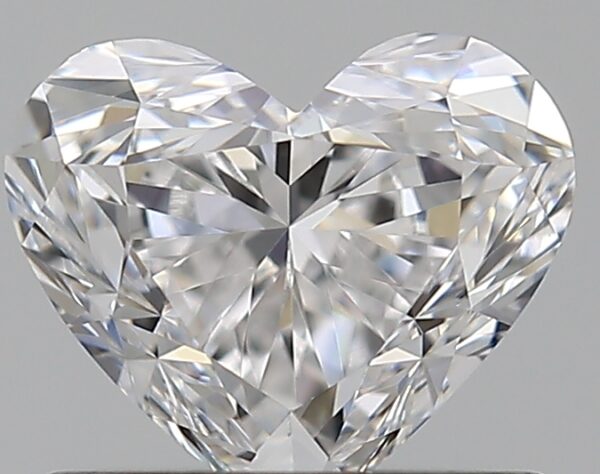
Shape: heart
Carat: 0.71
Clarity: VVS2
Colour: E
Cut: EX
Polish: VG
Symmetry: VG
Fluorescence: N
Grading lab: GIA
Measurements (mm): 5.26 x 6.2 x 3.69